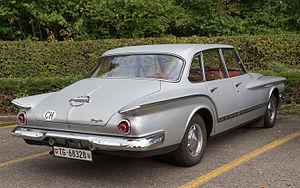
La Plymouth Valiant est un modèle automobile de la marque américaine Plymouth qui fut produit de 1960 à 1976. Cette voiture a été commercialisée dans le monde entier.